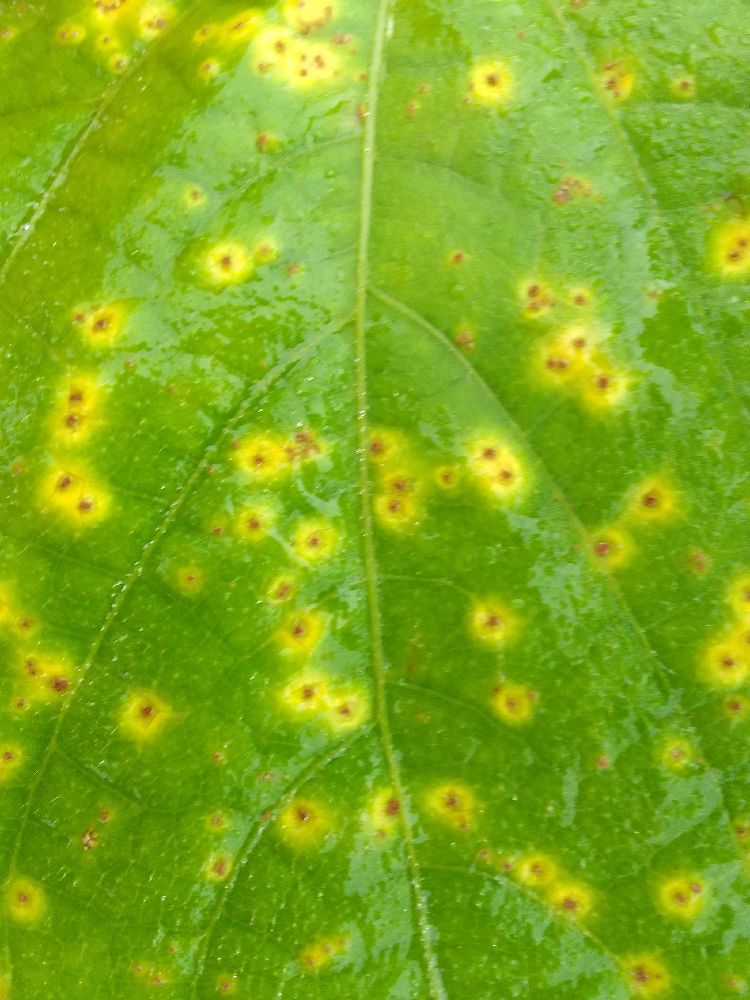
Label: rust